Perilla oil

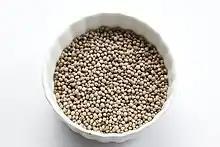
Perilla seeds

Perilla oil is obtained by pressing the seeds of perilla, which contains 38-45% lipids.